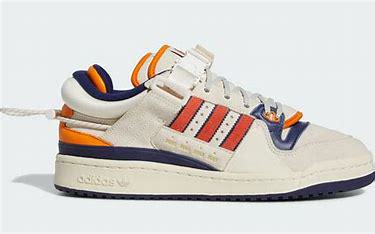
Brand: Adidas
Model: Forum